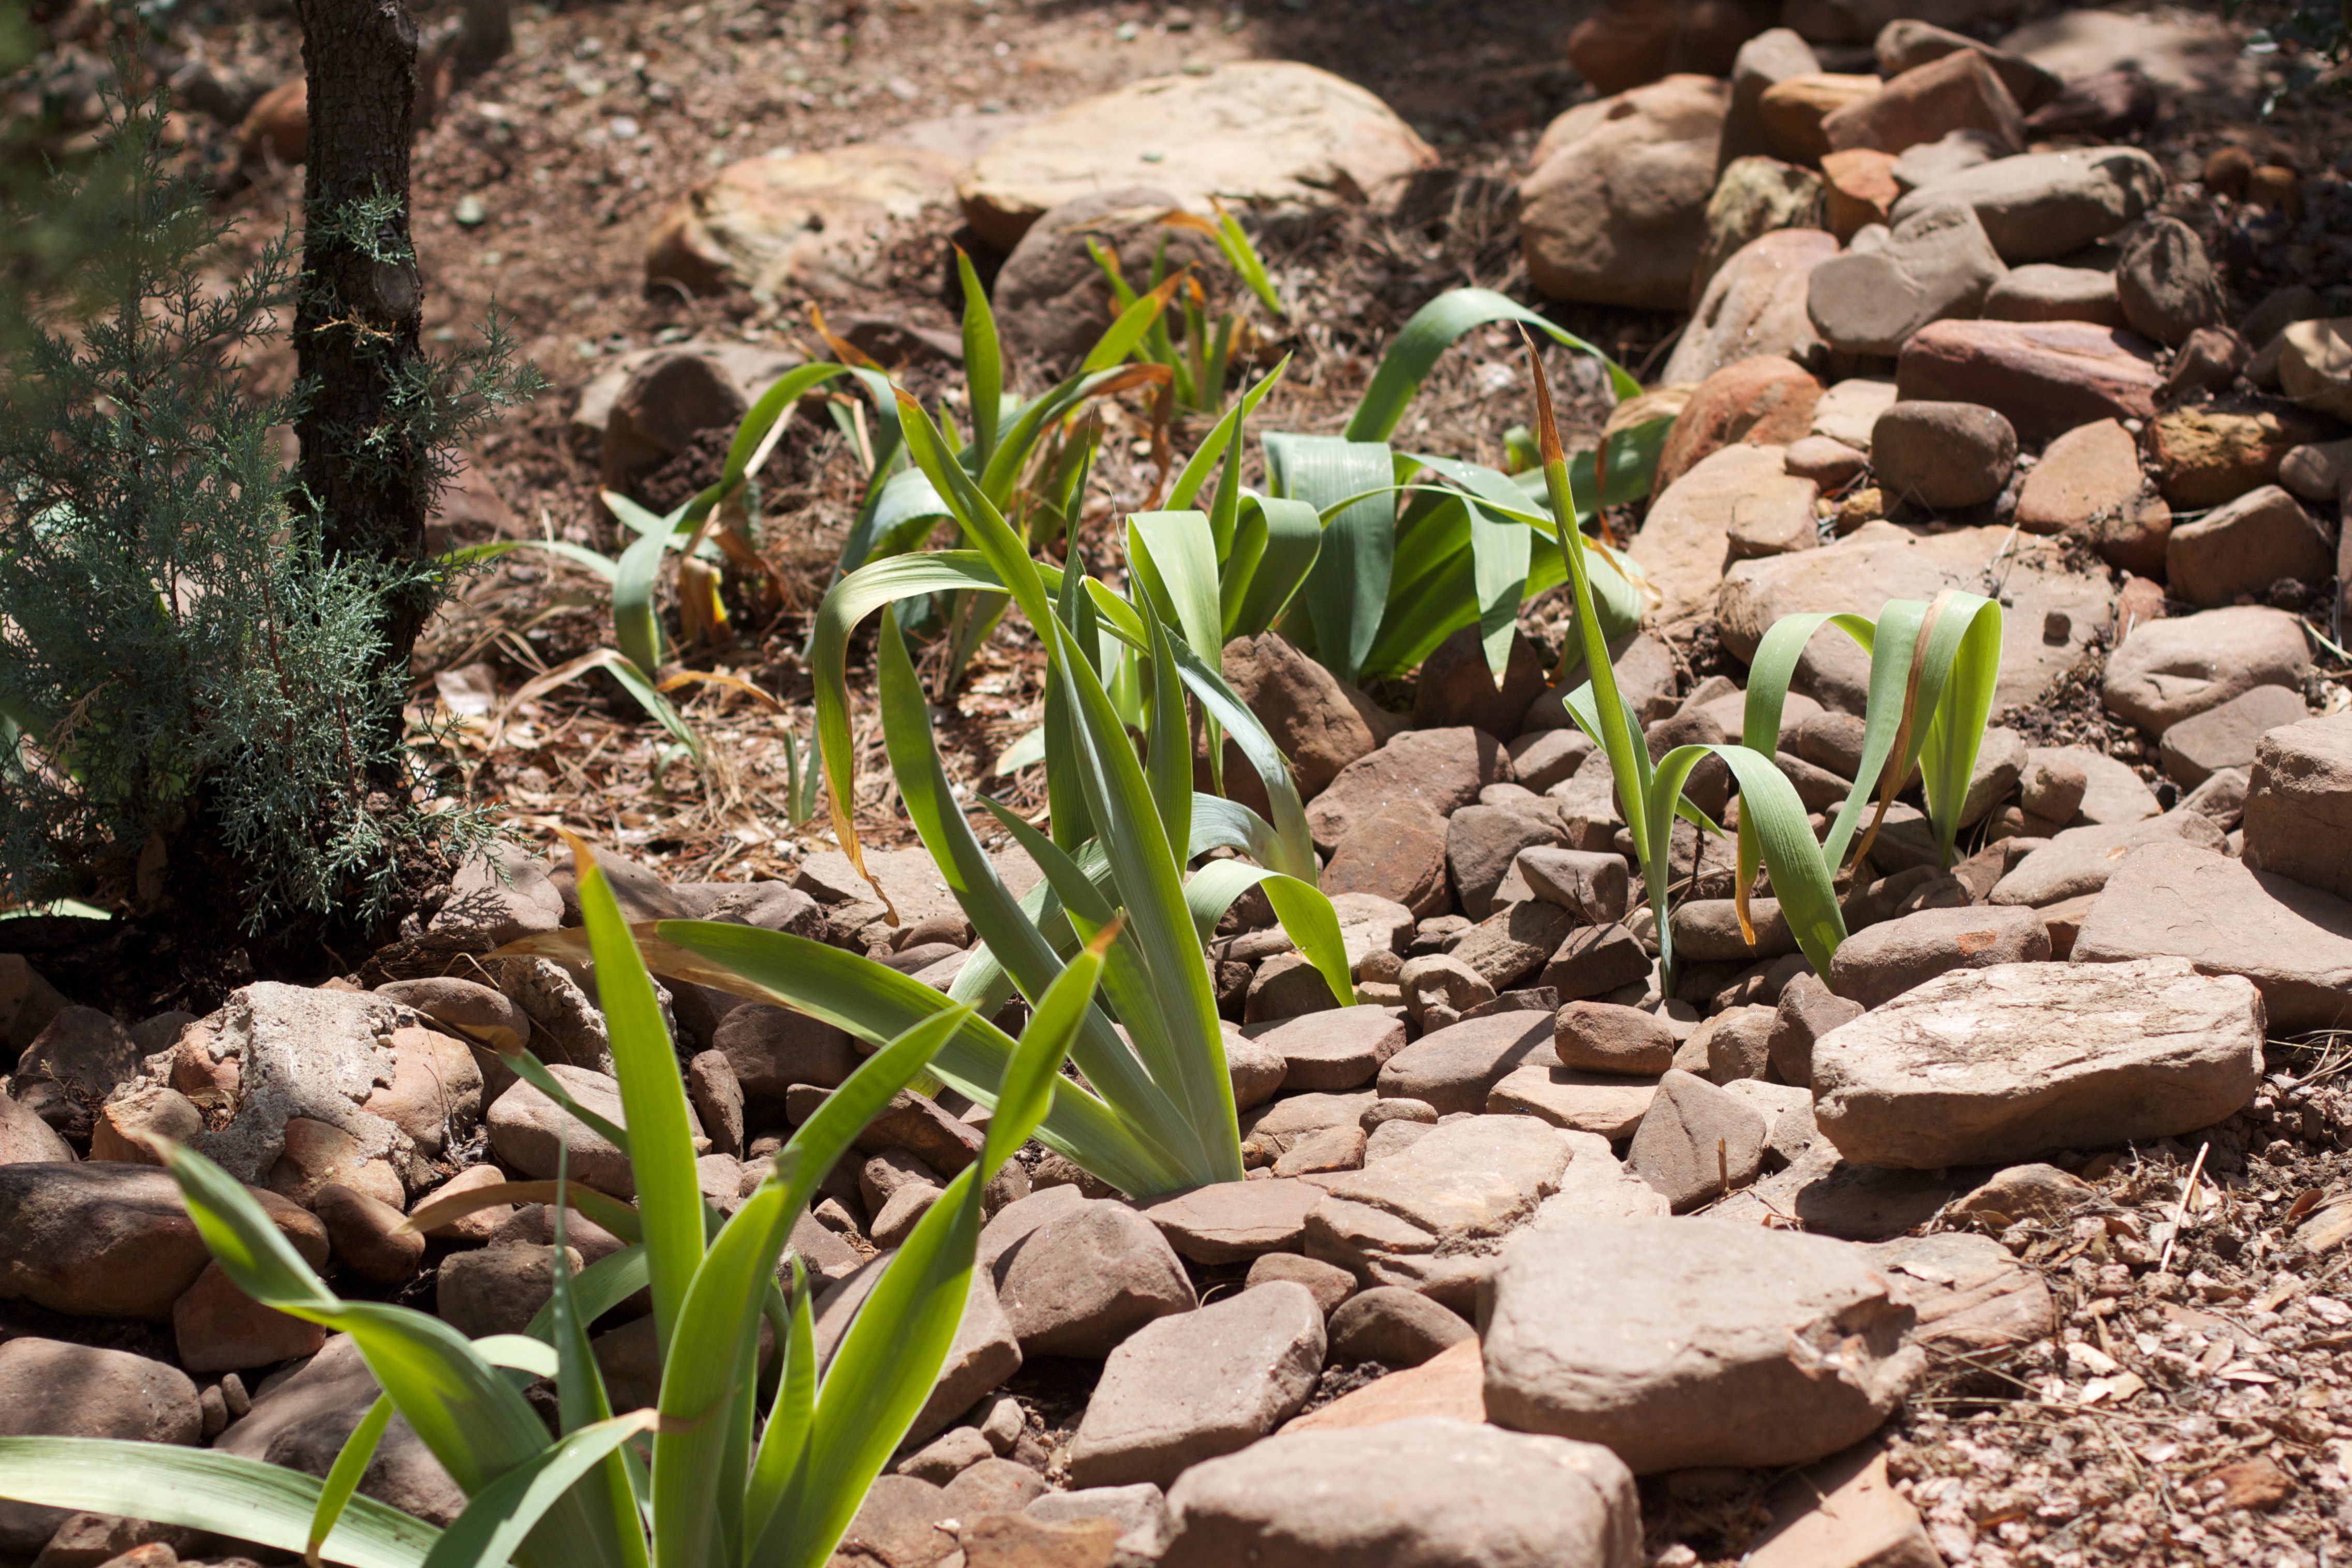
plant, flower, pond, soil, botany, garden, flora, flowering plant, land plant